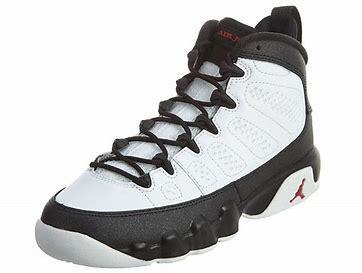
Brand: Jordan
Model: 9 Retro